Pune

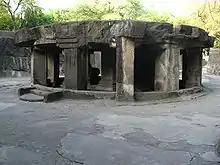
The circular Nandi "mandapa" at the Pataleshwar cave temple built in the Rashtrakuta era (753–982)

Copper plates dated 858 and 868CE show that by the 9th century an agricultural settlement known as Punnaka existed at the location of the modern Pune. The plates indicate that this region was ruled by the Rashtrakuta dynasty. The Pataleshwar rock-cut temple complex was built during this era. Pune was part of the territory ruled by the Seuna Yadavas of Devagiri from the 9th century to 1327. Pune was under control of various Muslim sultanates until the late 1600s.